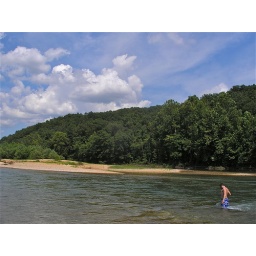
Wading in the swift, cool, crystal clear water of the Current River in the Ozark Mountains of Missouri on 7/27/09.